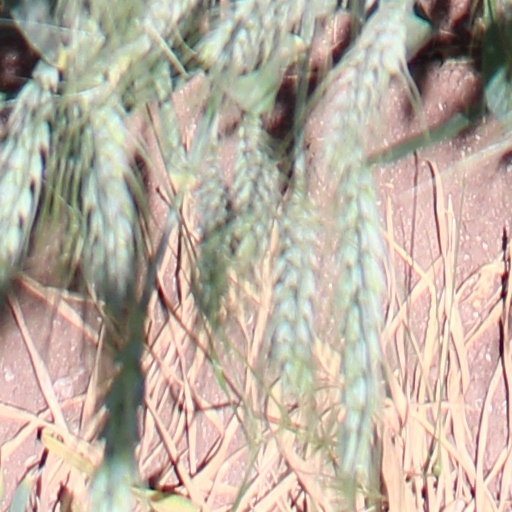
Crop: wheat